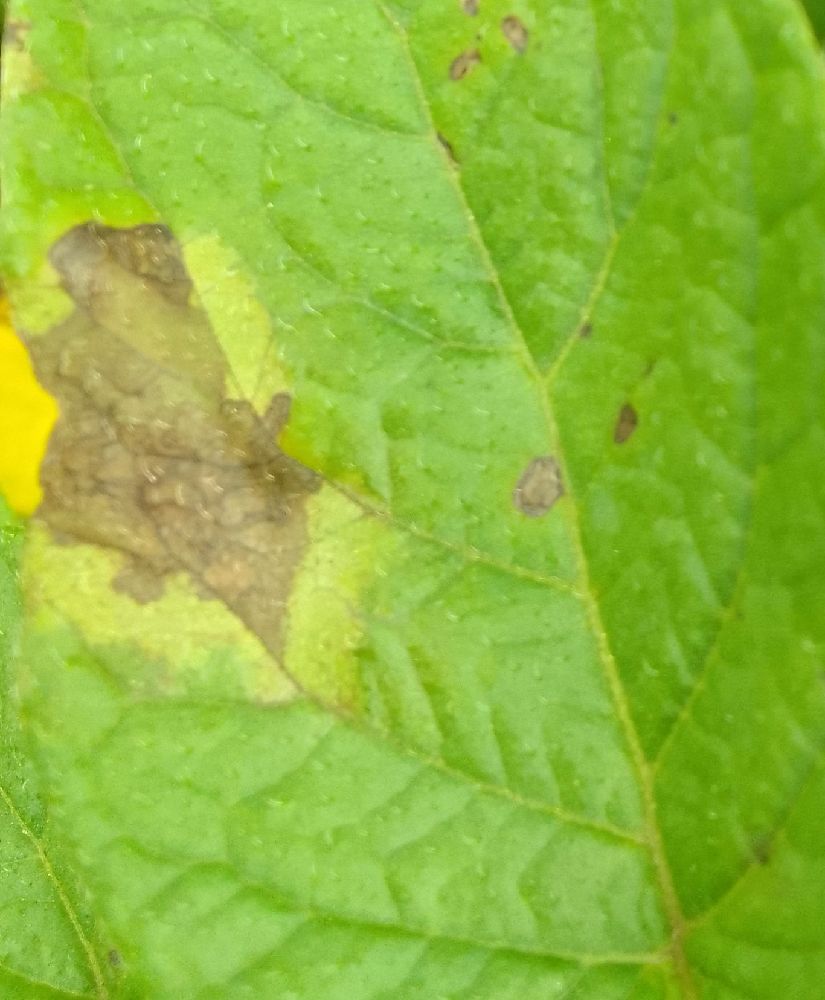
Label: Late blight